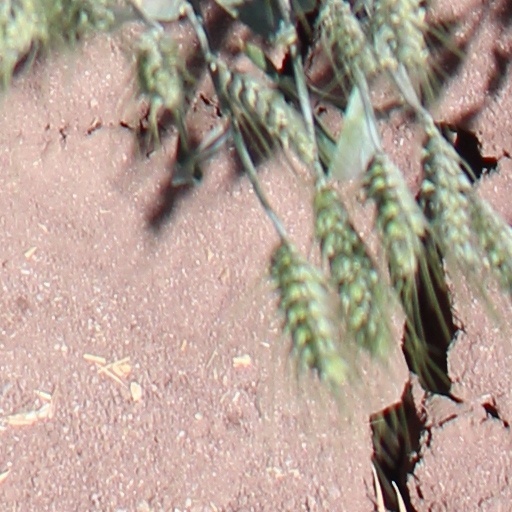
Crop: wheat